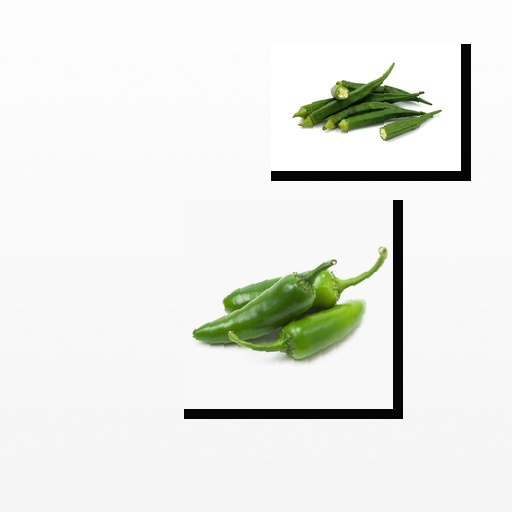
Food items: okra, chili_pepper